Daddy Long Legs (1955 film)

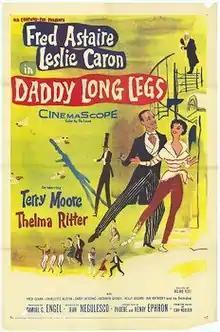

Daddy Long Legs (1955) is a musical comedy film set in France, New York City, and the fictional college town of Walston, Massachusetts. The film was directed by Jean Negulesco, and stars Fred Astaire, Leslie Caron, Terry Moore, Fred Clark, and Thelma Ritter, with music and lyrics by Johnny Mercer. The screenplay was written by Phoebe Ephron and Henry Ephron, loosely based on the 1912 novel "Daddy-Long-Legs" by Jean Webster.